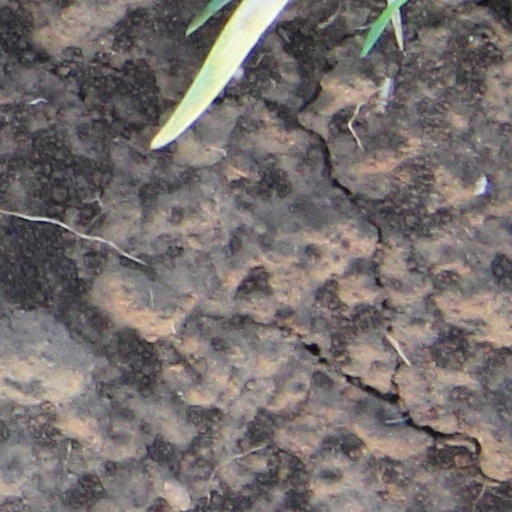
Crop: wheat